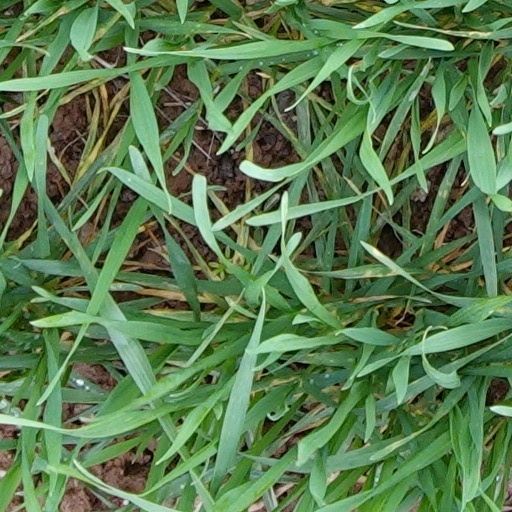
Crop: wheat